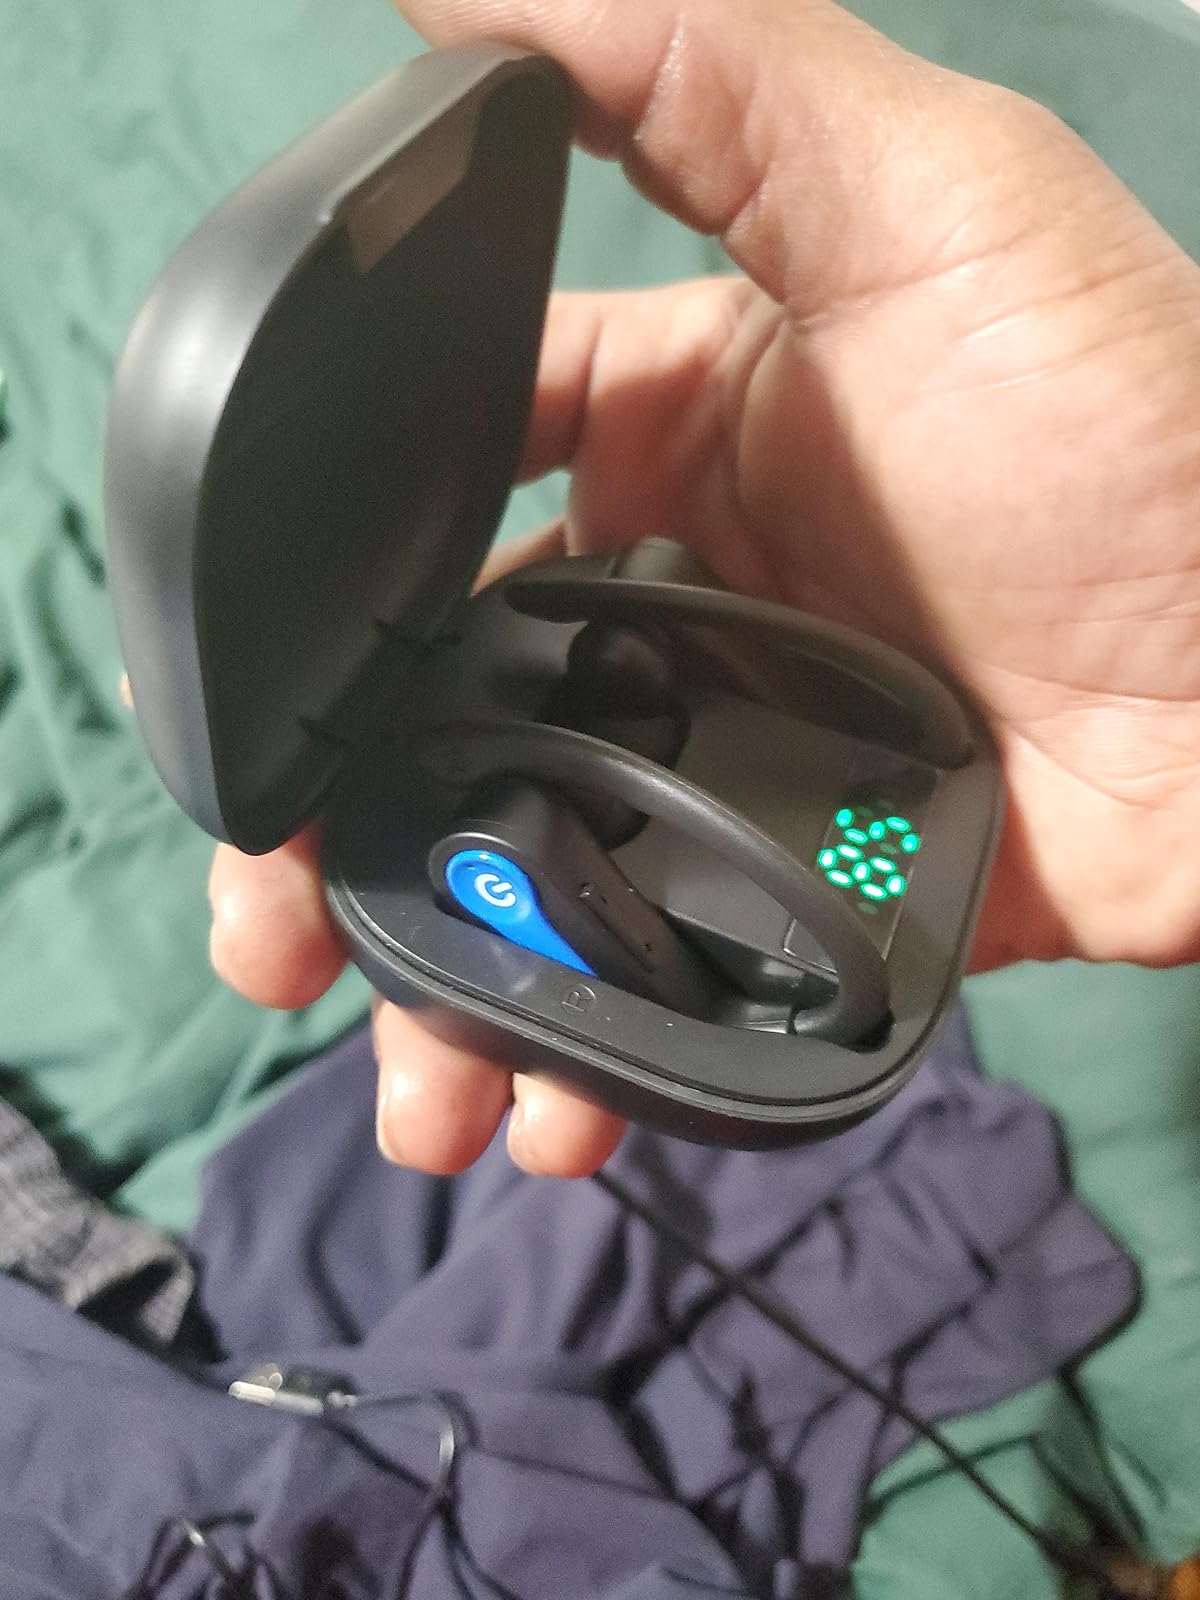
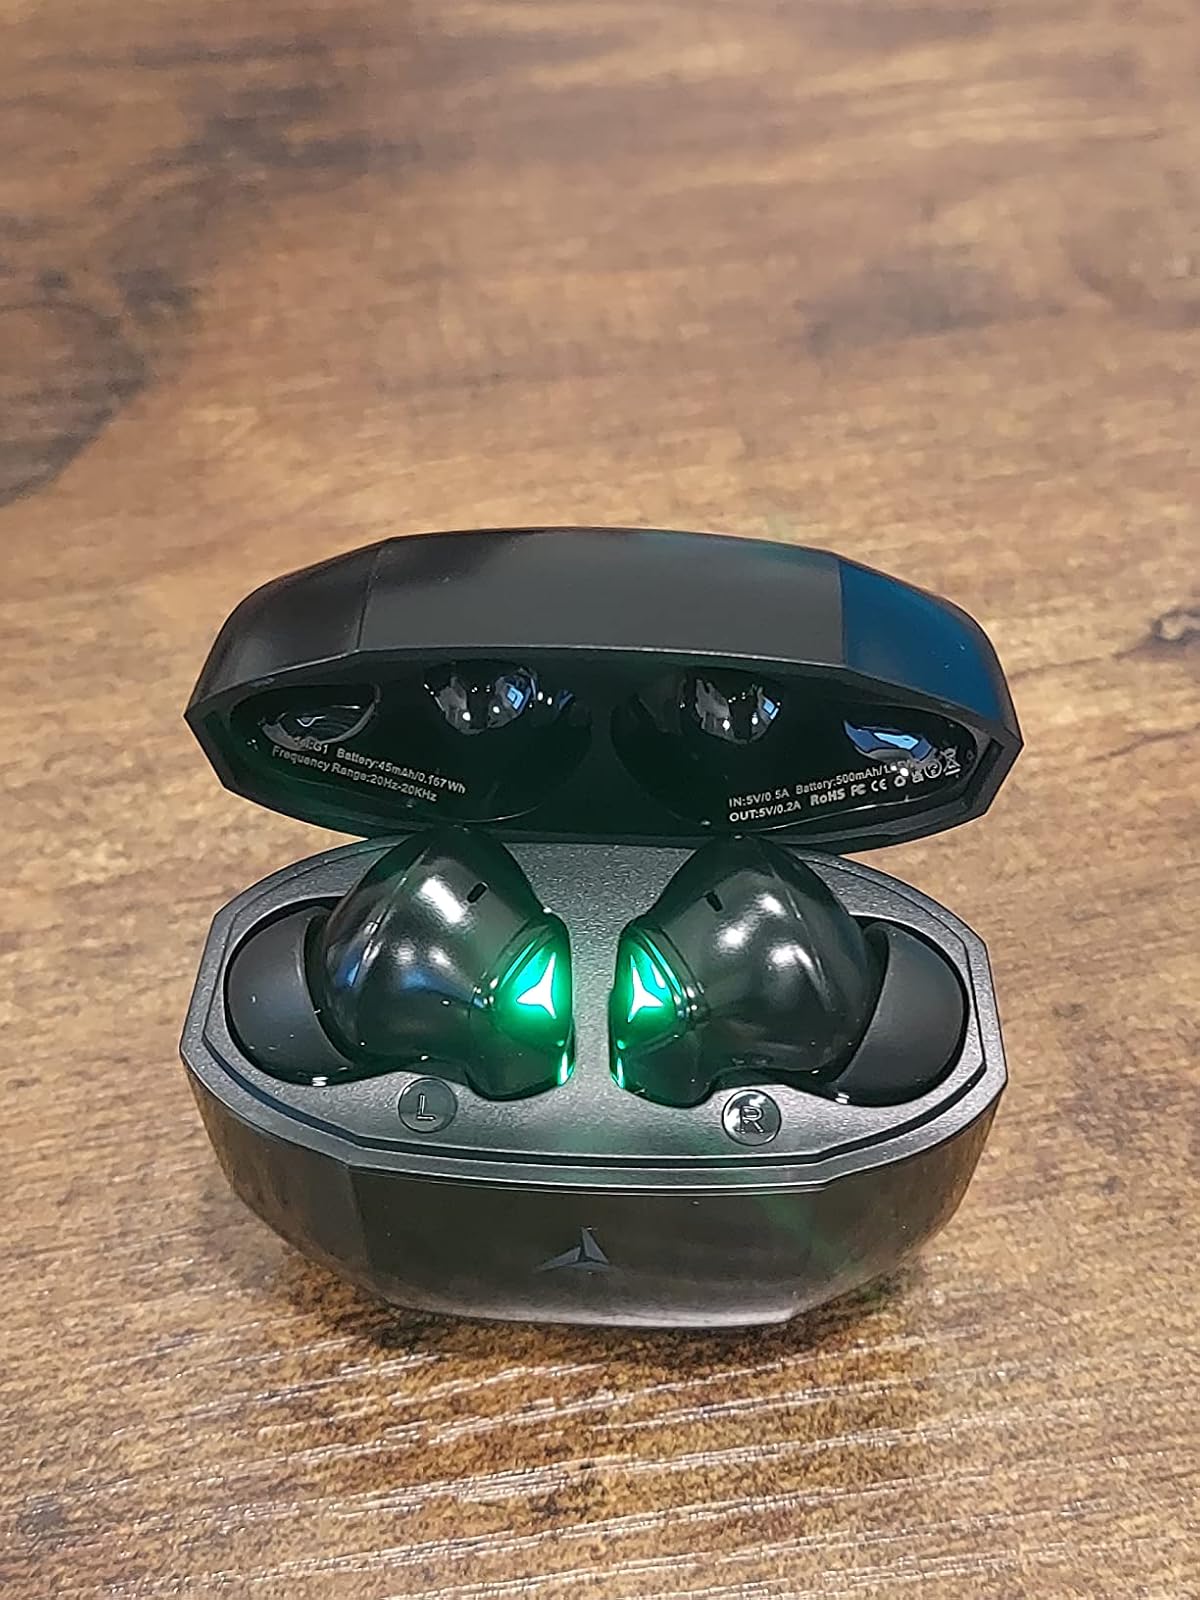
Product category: earbuds
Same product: no